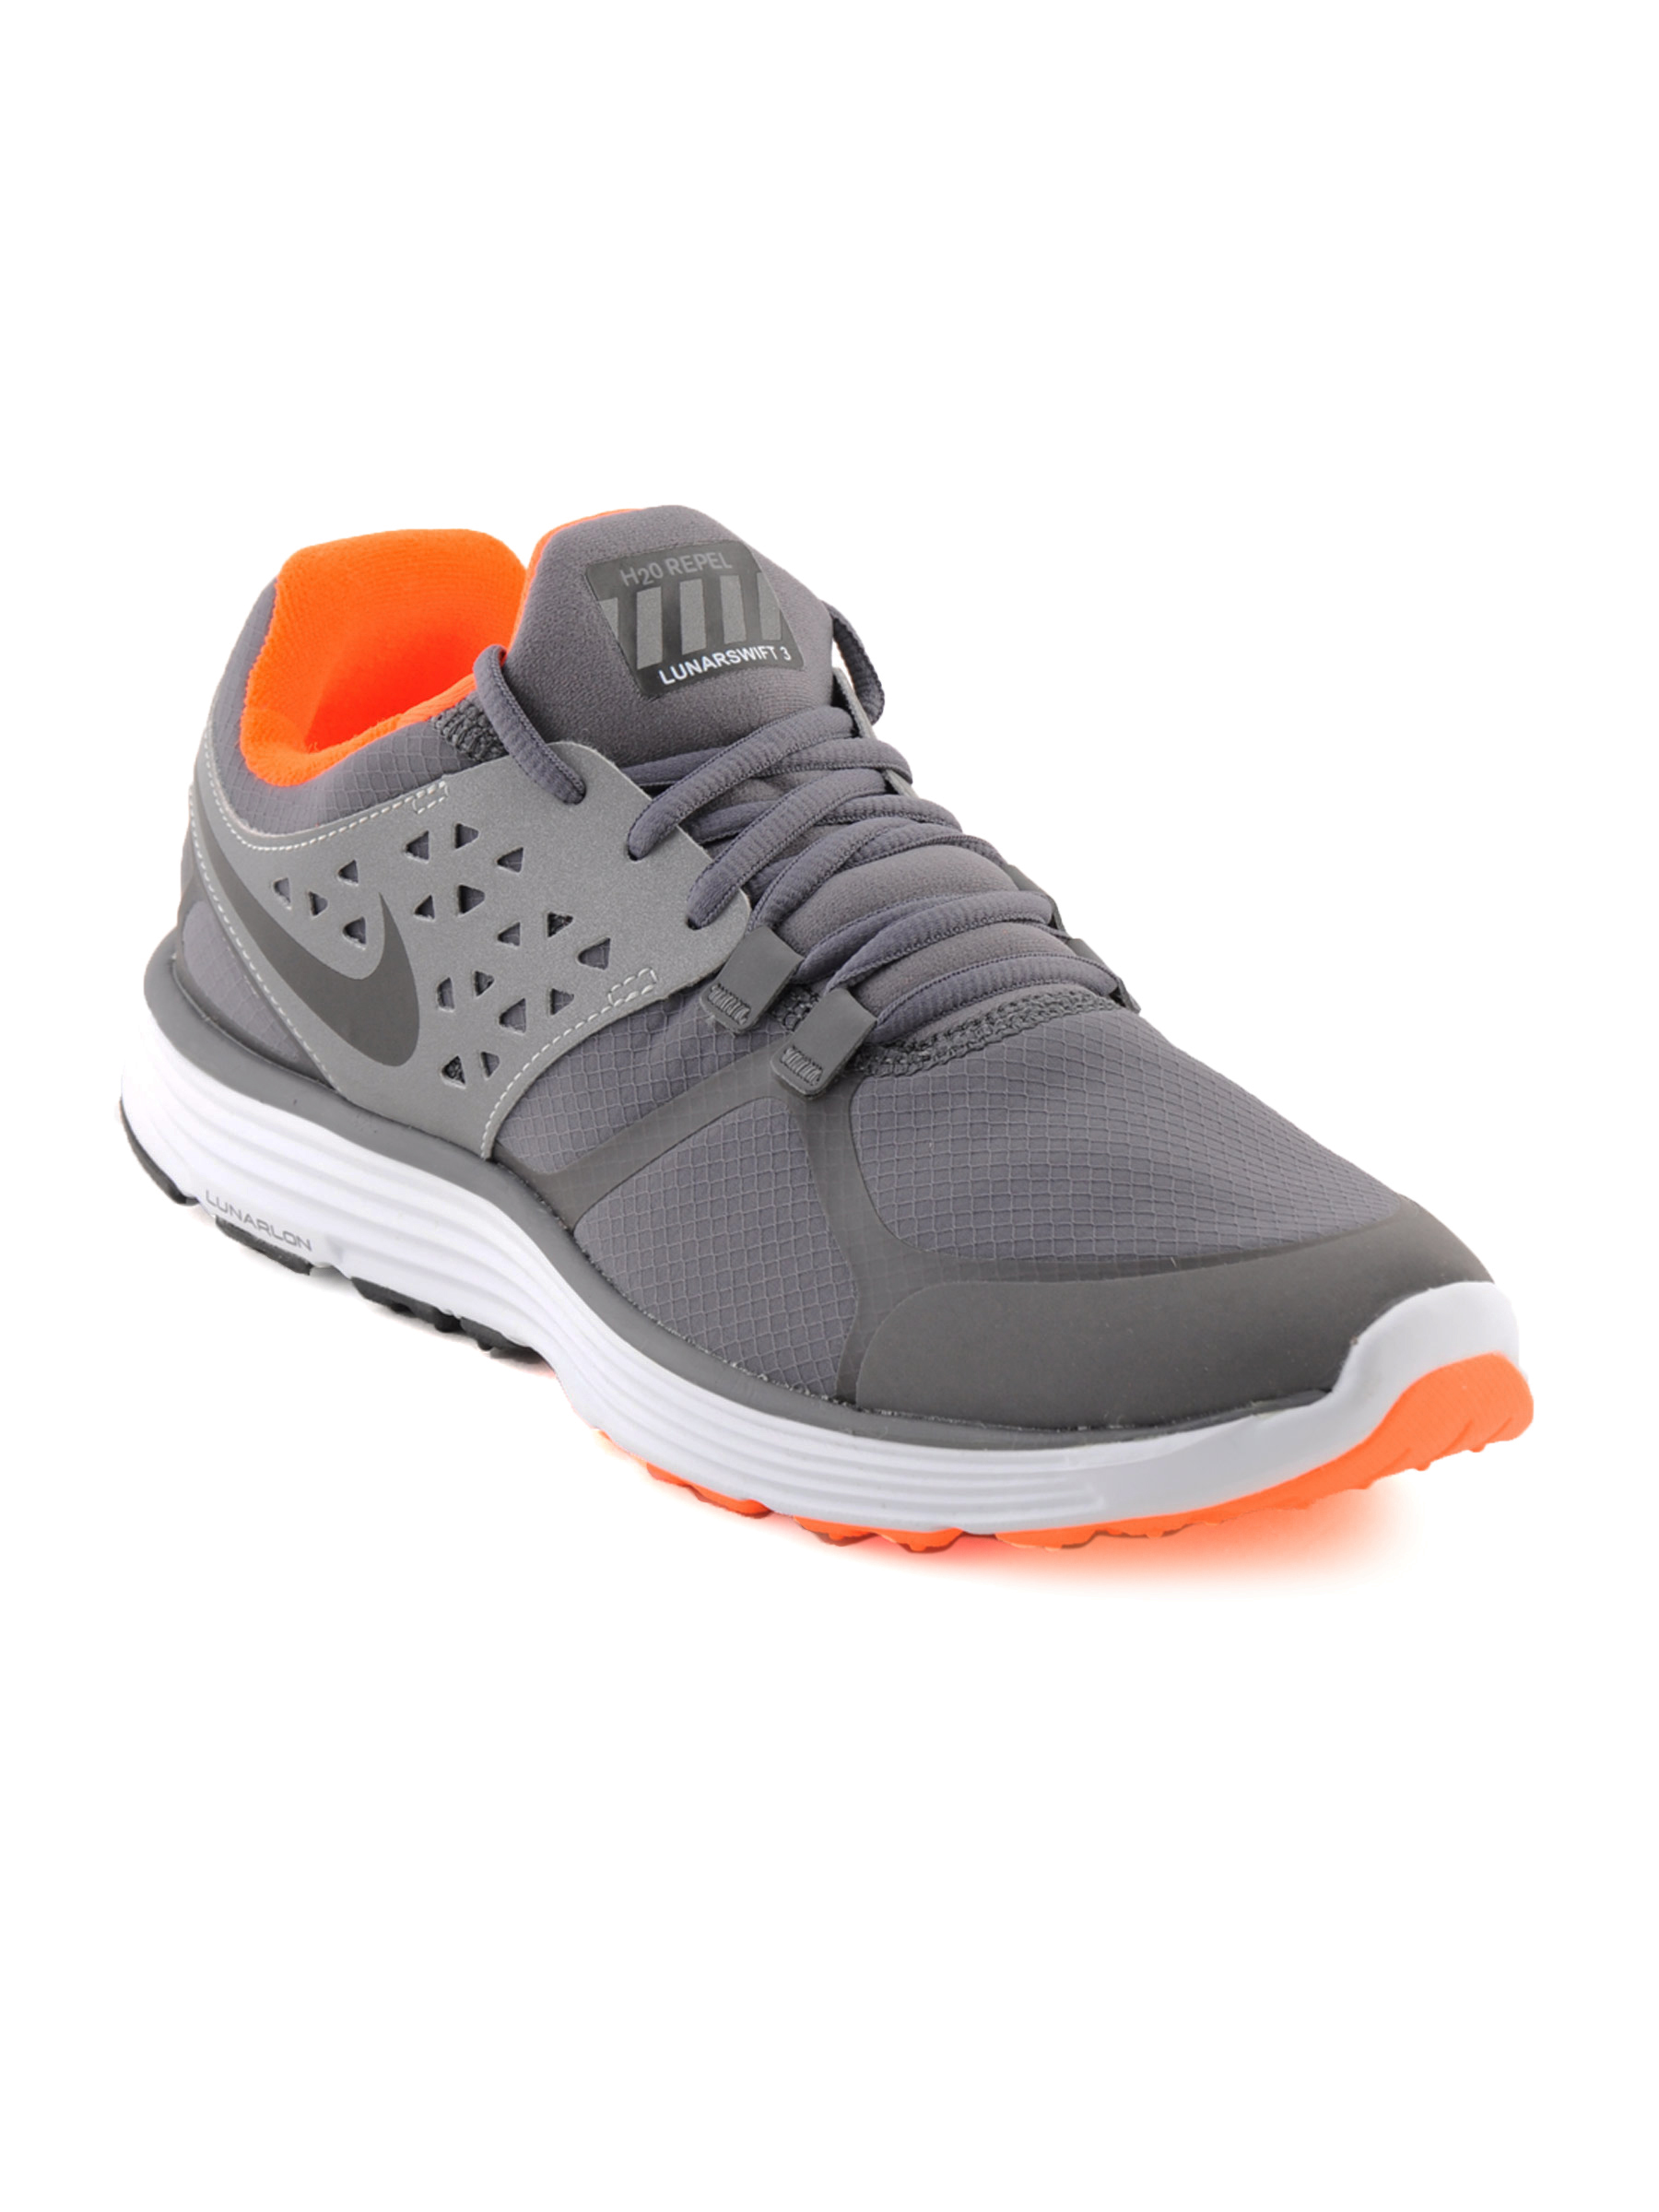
Nike Men Lunarswift+ 3 Shield Grey Sports Shoes
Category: Footwear / Shoes / Sports Shoes
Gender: Men
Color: Grey
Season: Fall 2011
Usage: Sports